Cranial kinesis

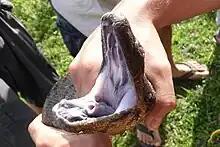
The open gape of an Anaconda from South America.

Snakes use highly kinetic joints to allow a huge gape; it is these highly kinetic joints that allow the wide gape and "not" the "unhinging" of joints, as many believe. Snakes engage in high amounts of cranial kinesis that help them perform important tasks such as eating. Studies done in cottonmouth snakes suggests that the process of eating, as it relates to movement of the cranial bones, can be situated into three parts: hold, advance, and close. The phases document the ways in which the cranial bones shift according to the action being performed on the prey, specifically when the prey is passing through the gape. Similarly observed in the banded water snake, a prey's height acts on the maxillary and quadrate bones of the snake's skull by displacing them in a way that allows for the prey to enter the mouth more smoothly.